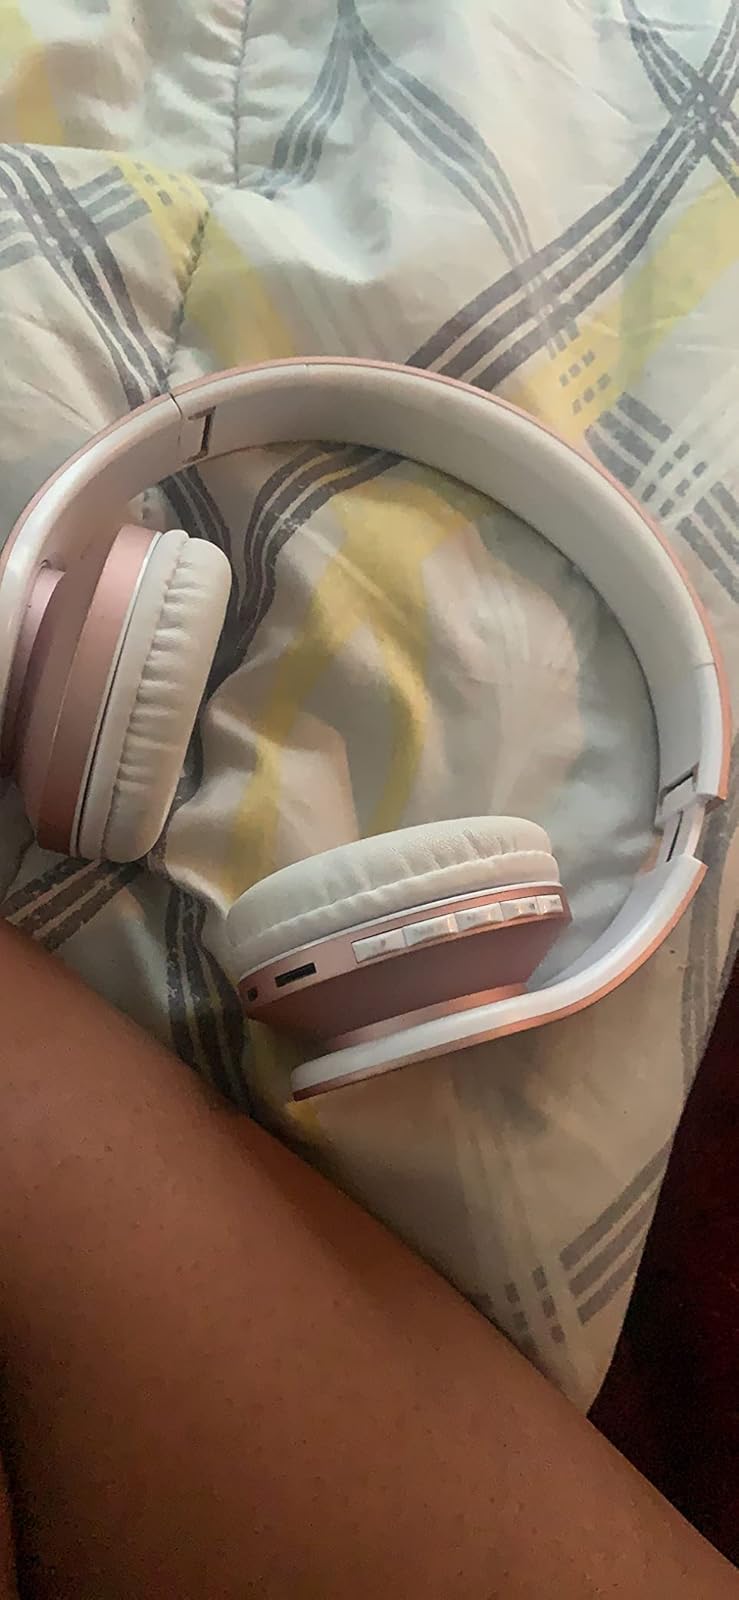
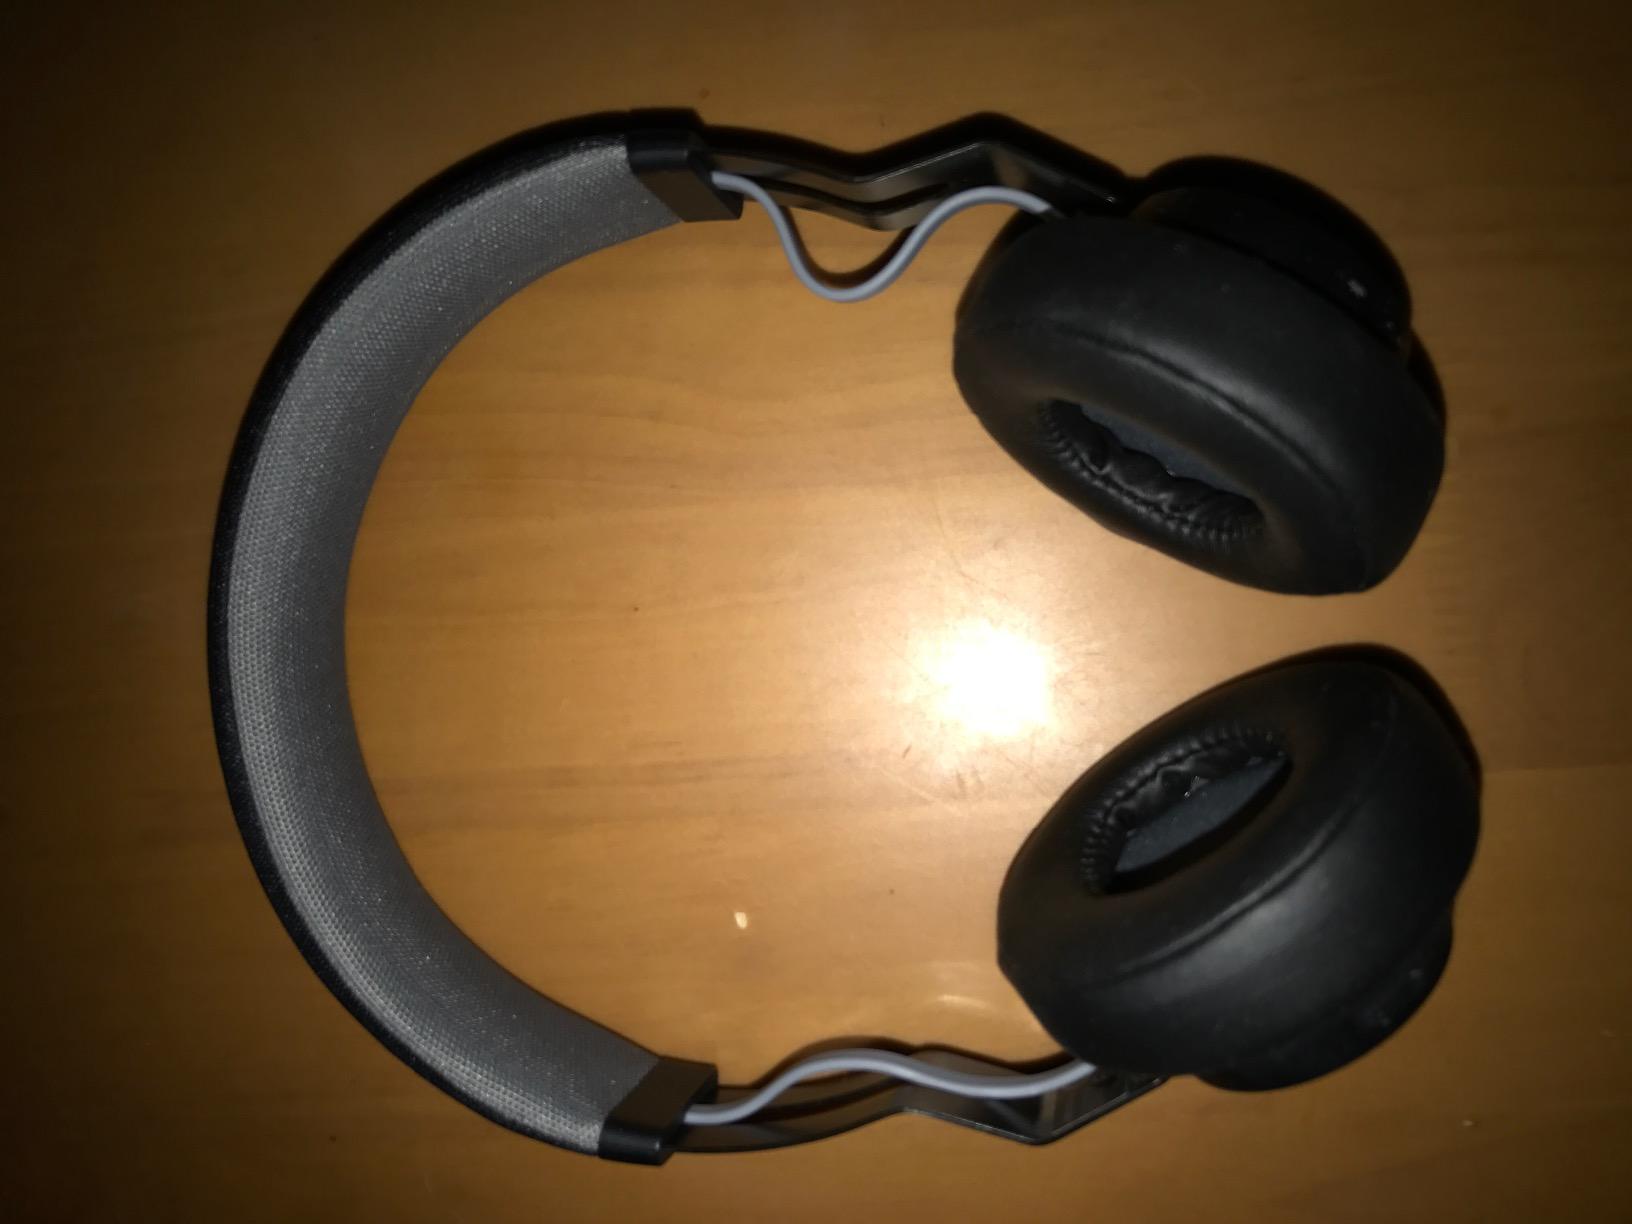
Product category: headphones
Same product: no